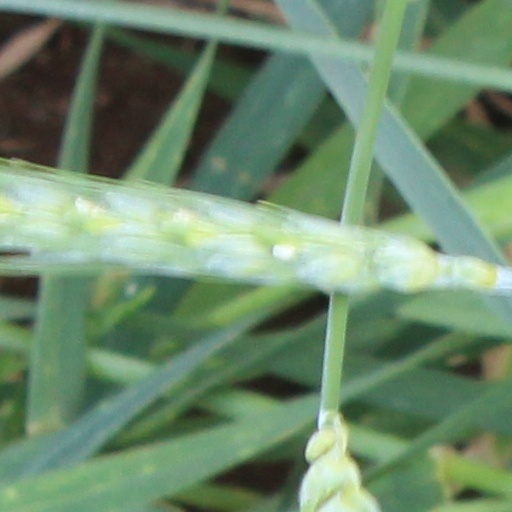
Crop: wheat